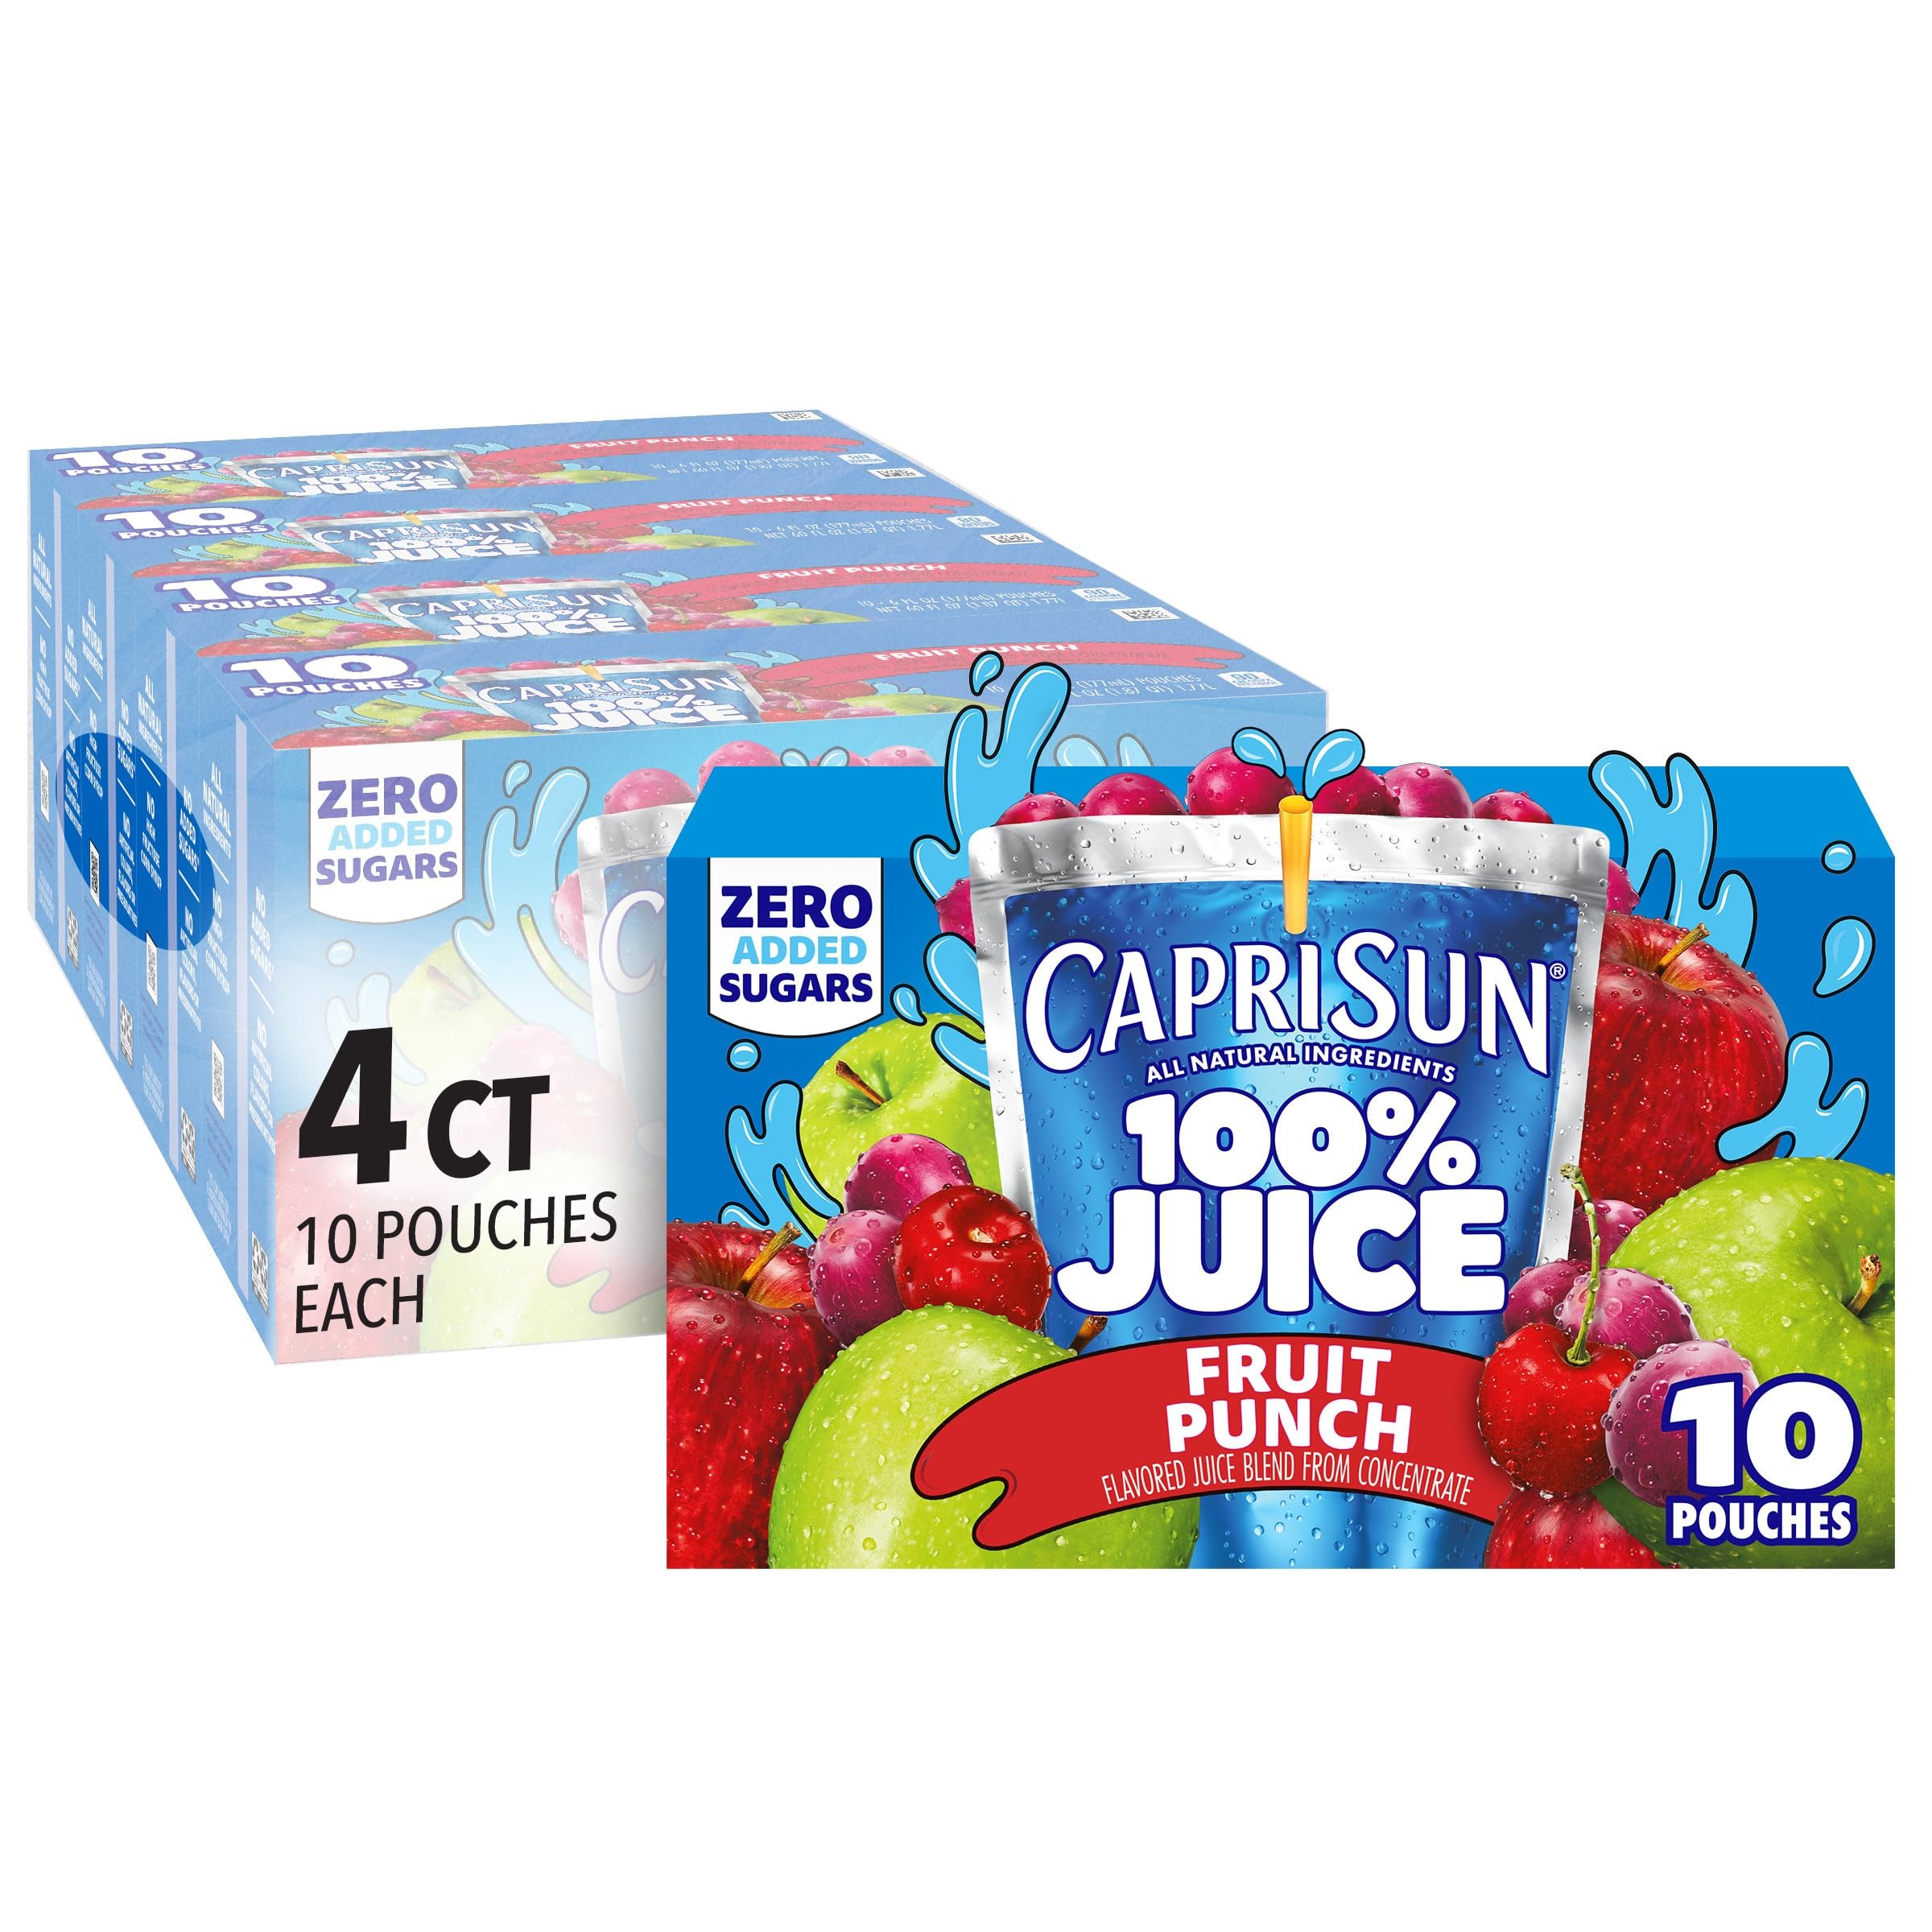
Item Name: Capri Sun 100% Juice Fruit Punch Naturally Flavored Juice Blend, 40 ct Pack, 4 Boxes of 10 Pouches
Bullet Point 1: Forty 6 fl oz pouches of Capri Sun 100% Juice Naturally Flavored Fruit Punch Juice Blend
Bullet Point 2: Capri Sun 100% Fruit Punch Juice delivers refreshing hydration with all natural ingredients
Bullet Point 3: 100% Juice is the perfect whole fruit juice
Bullet Point 4: Contains no added sugar and no artificial colors, flavors, preservatives or high-fructose corn syrup
Bullet Point 5: Each pouch contains 3/4 cup of fruit juice
Bullet Point 6: Packaged in individual fruit juice pouches for convenience
Bullet Point 7: Perfect for your child's lunch or on-the-go snack
Bullet Point 8: SNAP & EBT eligible food item
Value: 240.0
Unit: Fl Oz

Price: 7.99